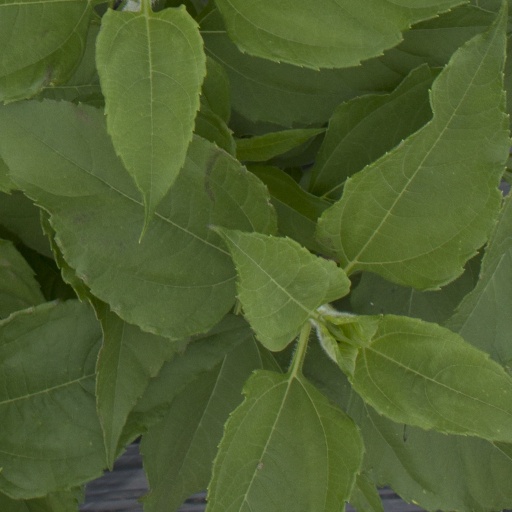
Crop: Jerusalem artichoke